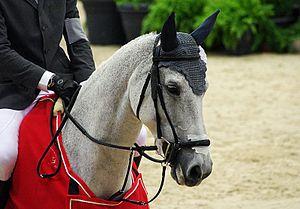
Silvana*HDC sous la selle de Kevin Staut, lors du Grand Prix Coupe du Monde d'Equita'Lyon.
Silvana est une jument grise du stud-book KWPN, née le 10 avril 1999 aux Pays-Bas, de Corland et Donate, par Widor. Issue d'un élevage néerlandais, elle est réputée pour son fort caractère, sa concentration, son courage et son peu de sociabilité. Formée au saut d'obstacles, Silvana devient championne de Belgique en 2007 avec le cavalier Kristof Cleeren, et se fait connaître sous le nom de Sea Coast Silvana. Confiée à Jos Lansink, elle participe avec succès à ses premières épreuves internationales. Le haras de Hus achète la jument en 2009 pour le cavalier français Kevin Staut, avec lequel elle est élue meilleure jument du monde dans sa discipline en 2010, et décroche une médaille d'argent par équipes aux Jeux équestres mondiaux de Lexington, sous le nom de Silvana de Hus.
Kevin Staut, né le 15 novembre 1980 au Chesnay, est un cavalier de saut d'obstacles français.